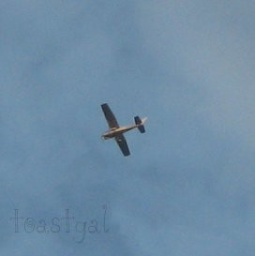
Small plane flying low over our house this morning.